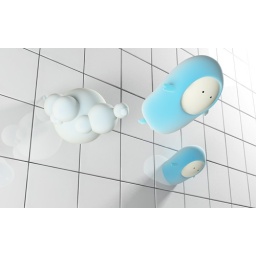
angels in the kitchen through the wall